Wellsford

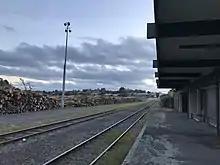
Wellsford railway station on the North Auckland Line in 2018 with logs waiting to be loaded onto a train.

The banks of the Ōruawharo River were purchased by the Crown in 1860, followed by the Hoteo Block to the south in 1868.